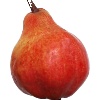
Label: Pear Red 1